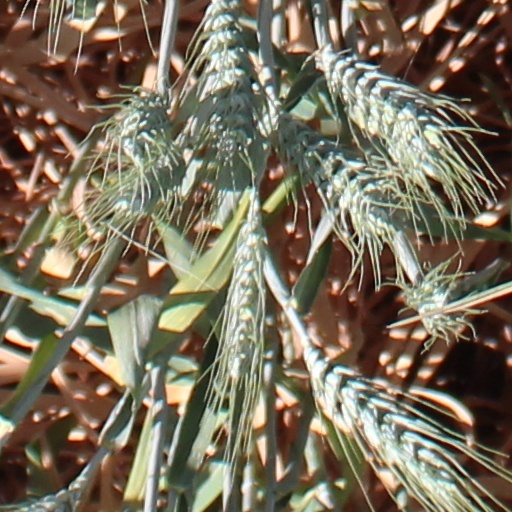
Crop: wheat